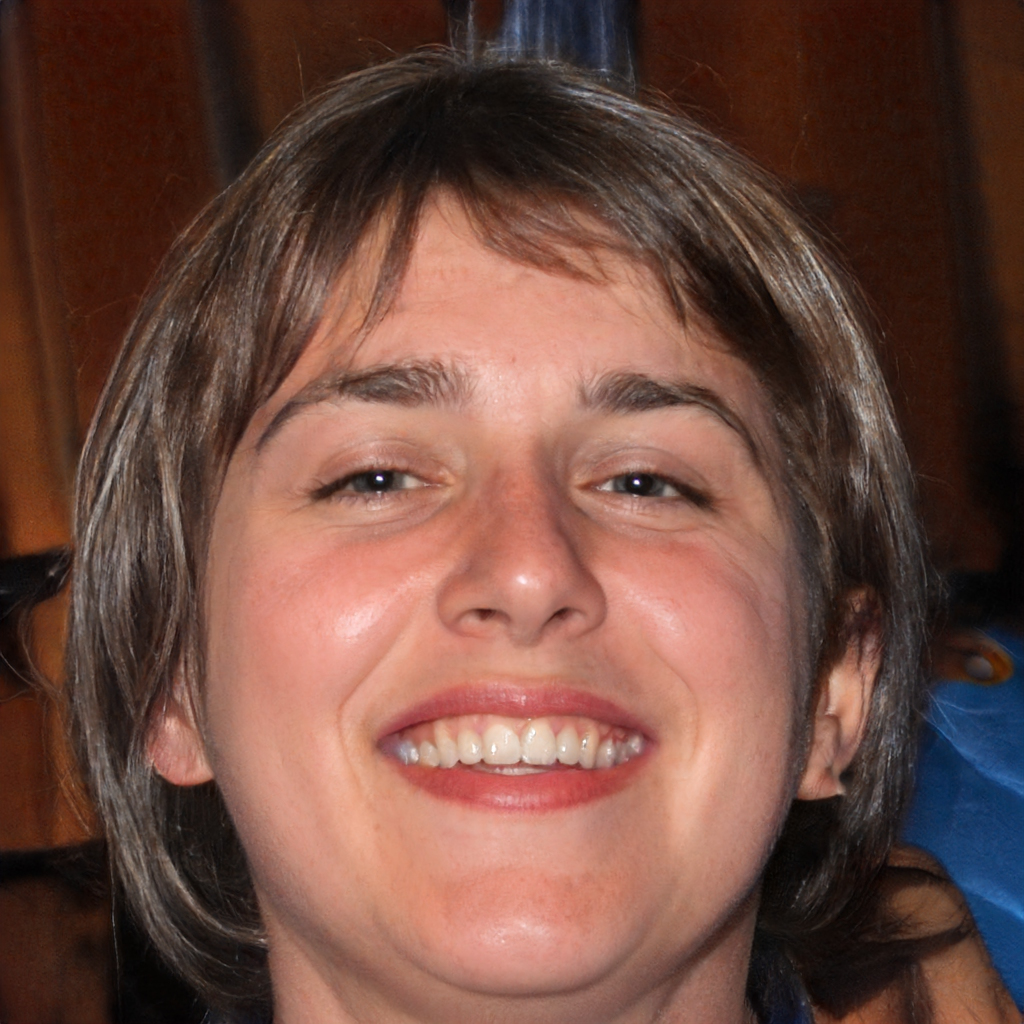
Gender: Female